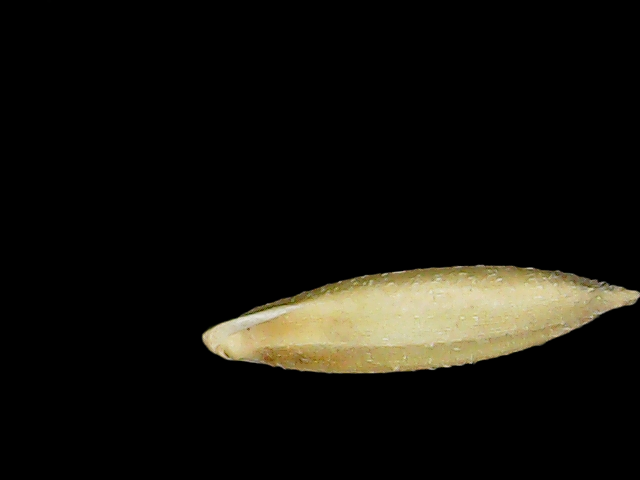
Rice variety: Binadhan11